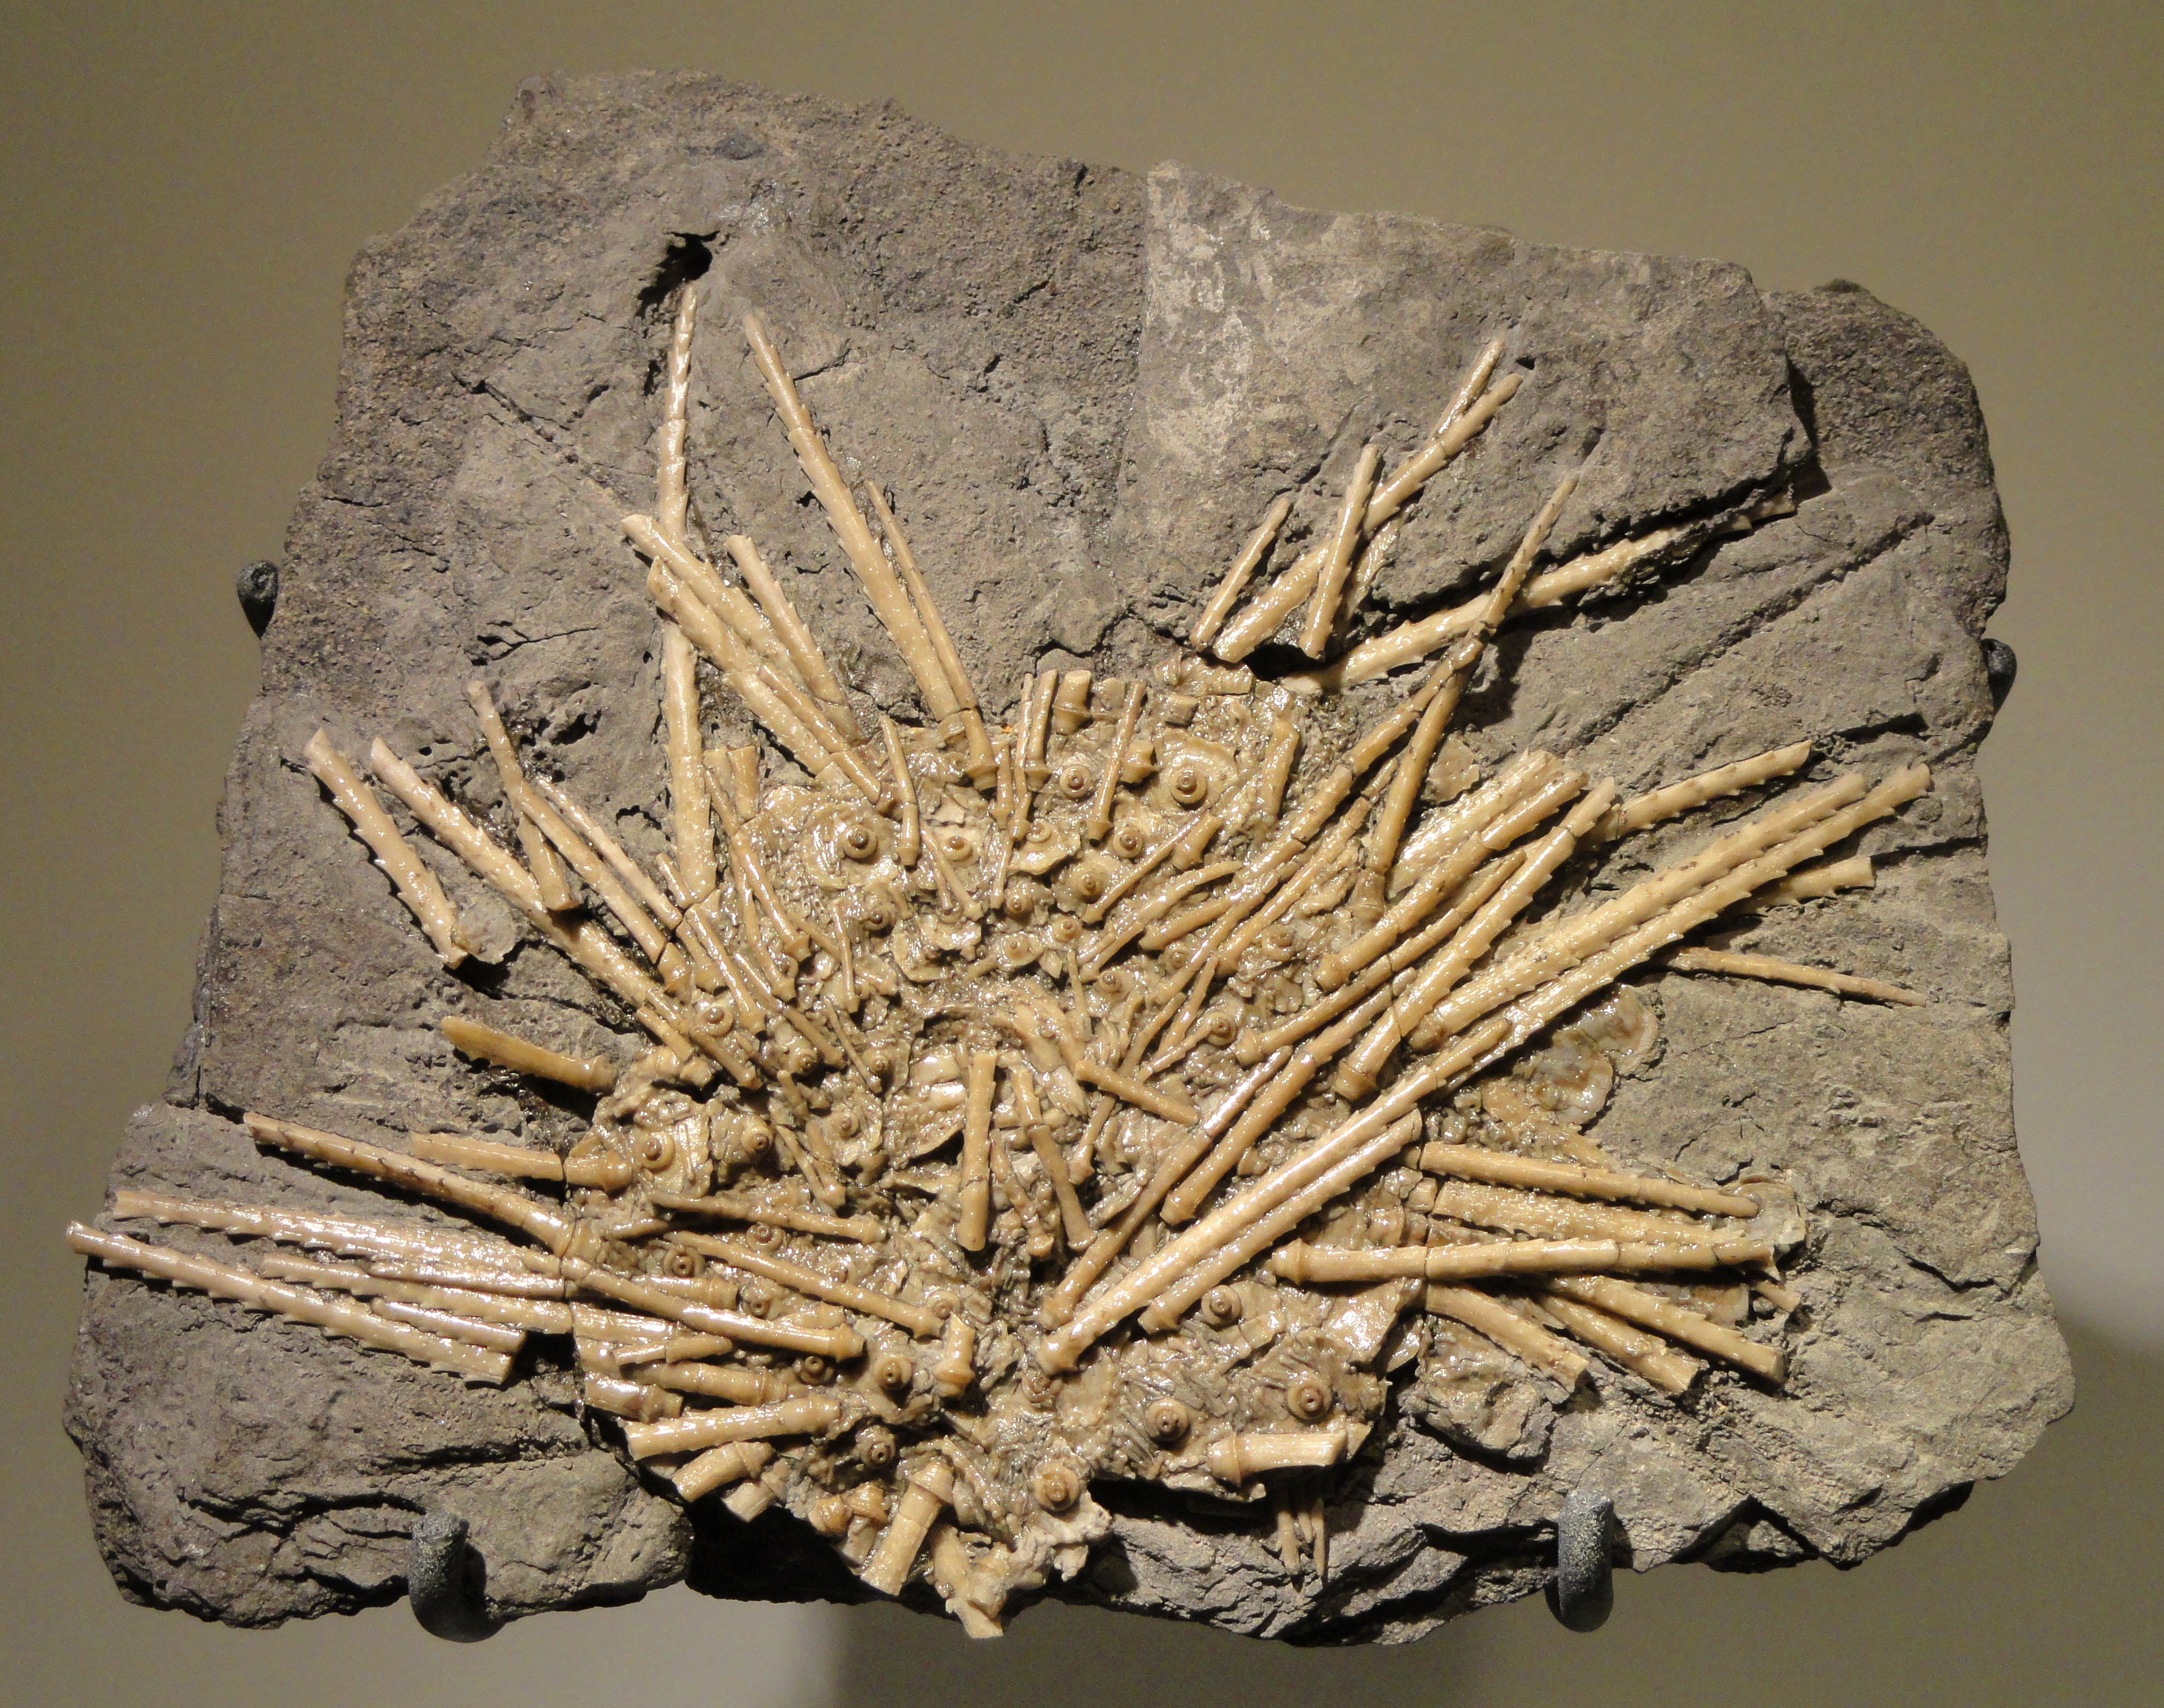
driftwood, sea, rock, branch, wood, formation, material, twig, sculpture, art, drawing, fossil, carving, urchin, spiny, carboniferous, archaeocidaris, winchell